Church of All Saints, Campton

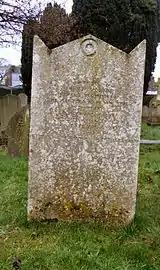
The grave of poet Robert Bloomfield in the churchyard

The church dates back to the 13th Century and was originally constructed from red sandstone hewn blocks. It has been added to and rebuilt many times over the last eight centuries, including the addition of the Osborn Mausoleum in 1649 and the Osborn Chapel in the same year (which forms the northern part of the church). Several of the Osborn crests and mottoes adorn the church which in Latin is 'Quantum in Rebus Inane,' and translates as 'What vanity in human affairs.'